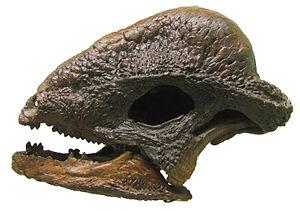
Les Dinosauria, plus communément appelés dinosaures, forment un super-ordre ainsi qu'un clade extrêmement diversifié de sauropsides de la sous-classe des diapsides. Ce sont des archosaures ovipares, ayant en commun une posture érigée et partageant un certain nombre de synapomorphies telles que la présence d'une crête deltopectorale allongée au niveau de l'humérus et un acetabulum perforant le bassin. Présents dès le milieu du Ladinien, il y a environ 240 Ma, la branche non avienne des dinosaures disparait entièrement lors de l'extinction Crétacé-Paléogène il y a 66 Ma. Les oiseaux, la branche avienne des dinosaures, a émergé de petits dinosaures théropodes du Jurassique supérieur. Ainsi la survie des oiseaux à cette extinction, leur diversification considérable durant le Cénozoïque, en fait le seul groupe vivant actuel de dinosaures.